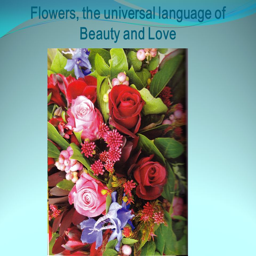
flowers , the universal language of beauty and person